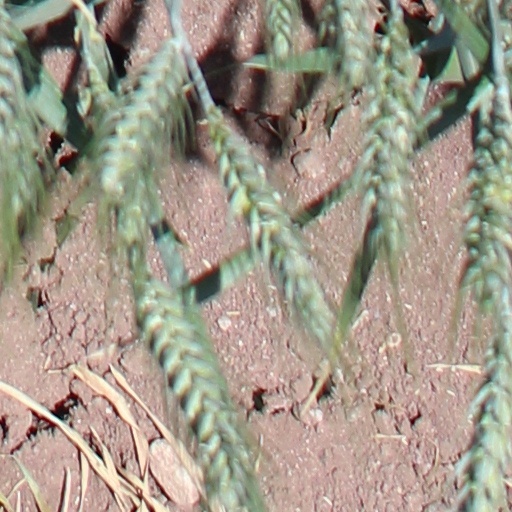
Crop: wheat